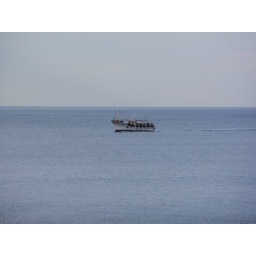
Asian boat in Sea off nearby beach